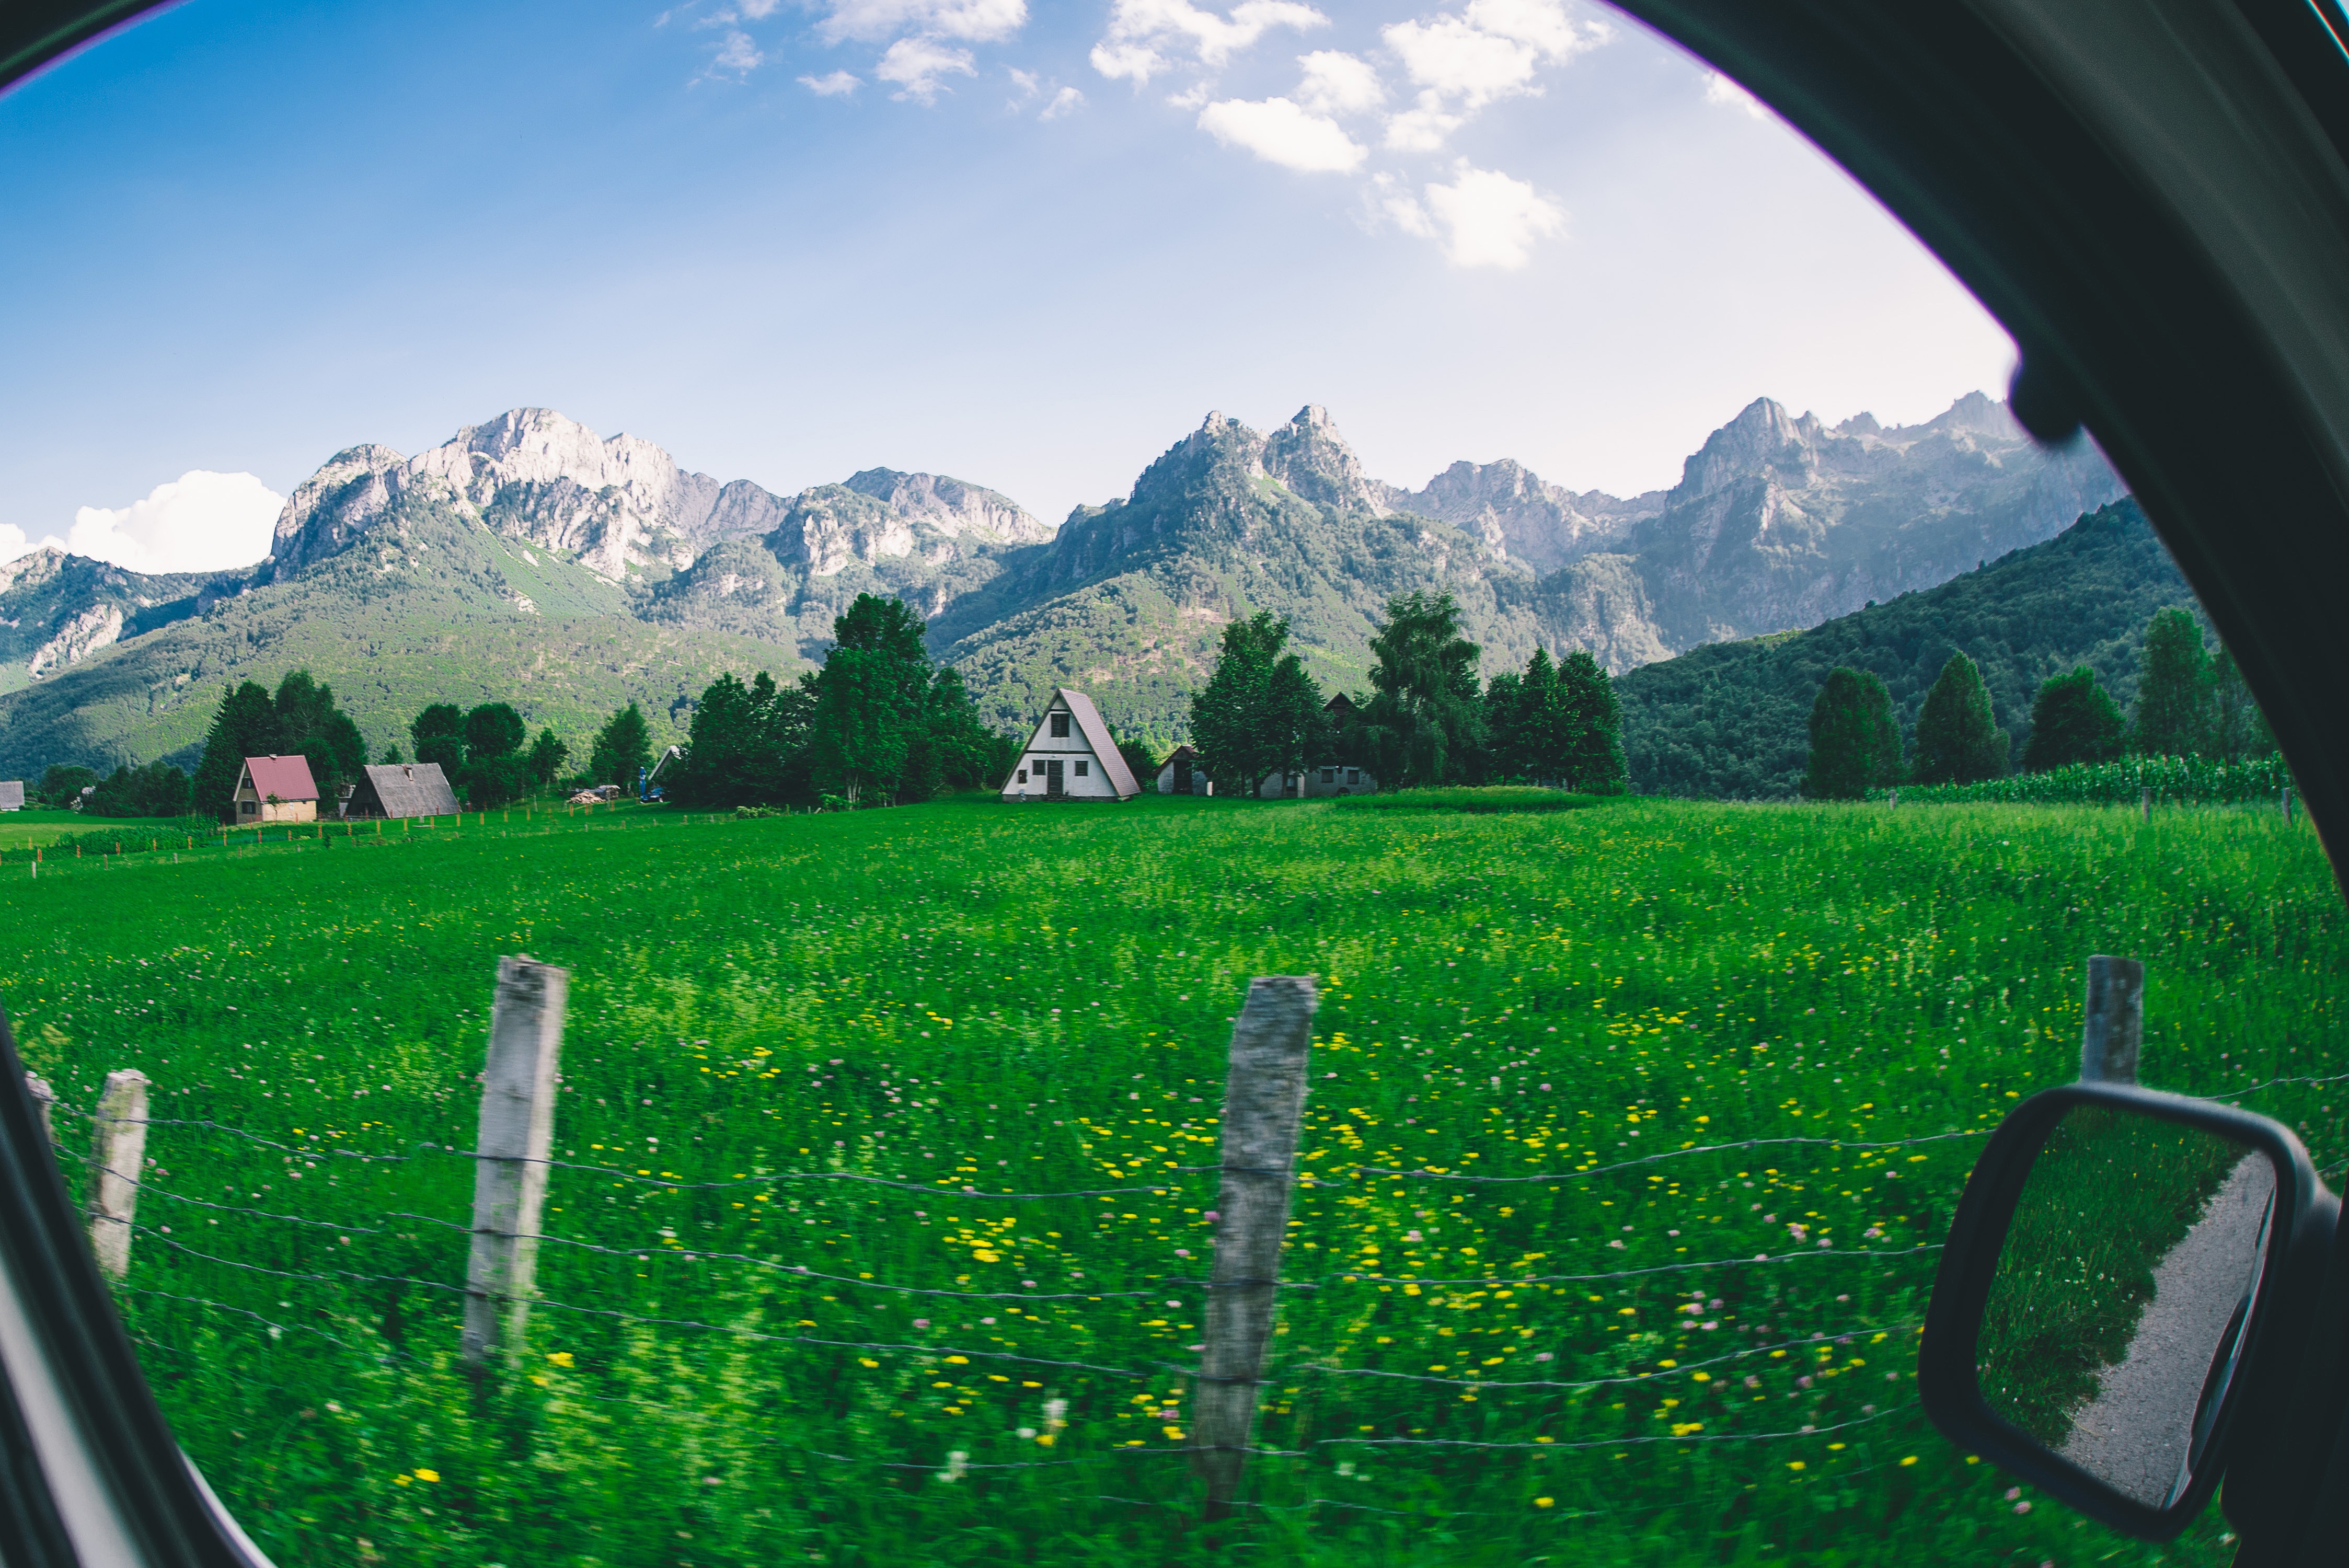
landscape, grass, mountain, photography, meadow, hill, flower, valley, mountain range, green, alps, rural area, geographical feature, mountainous landforms